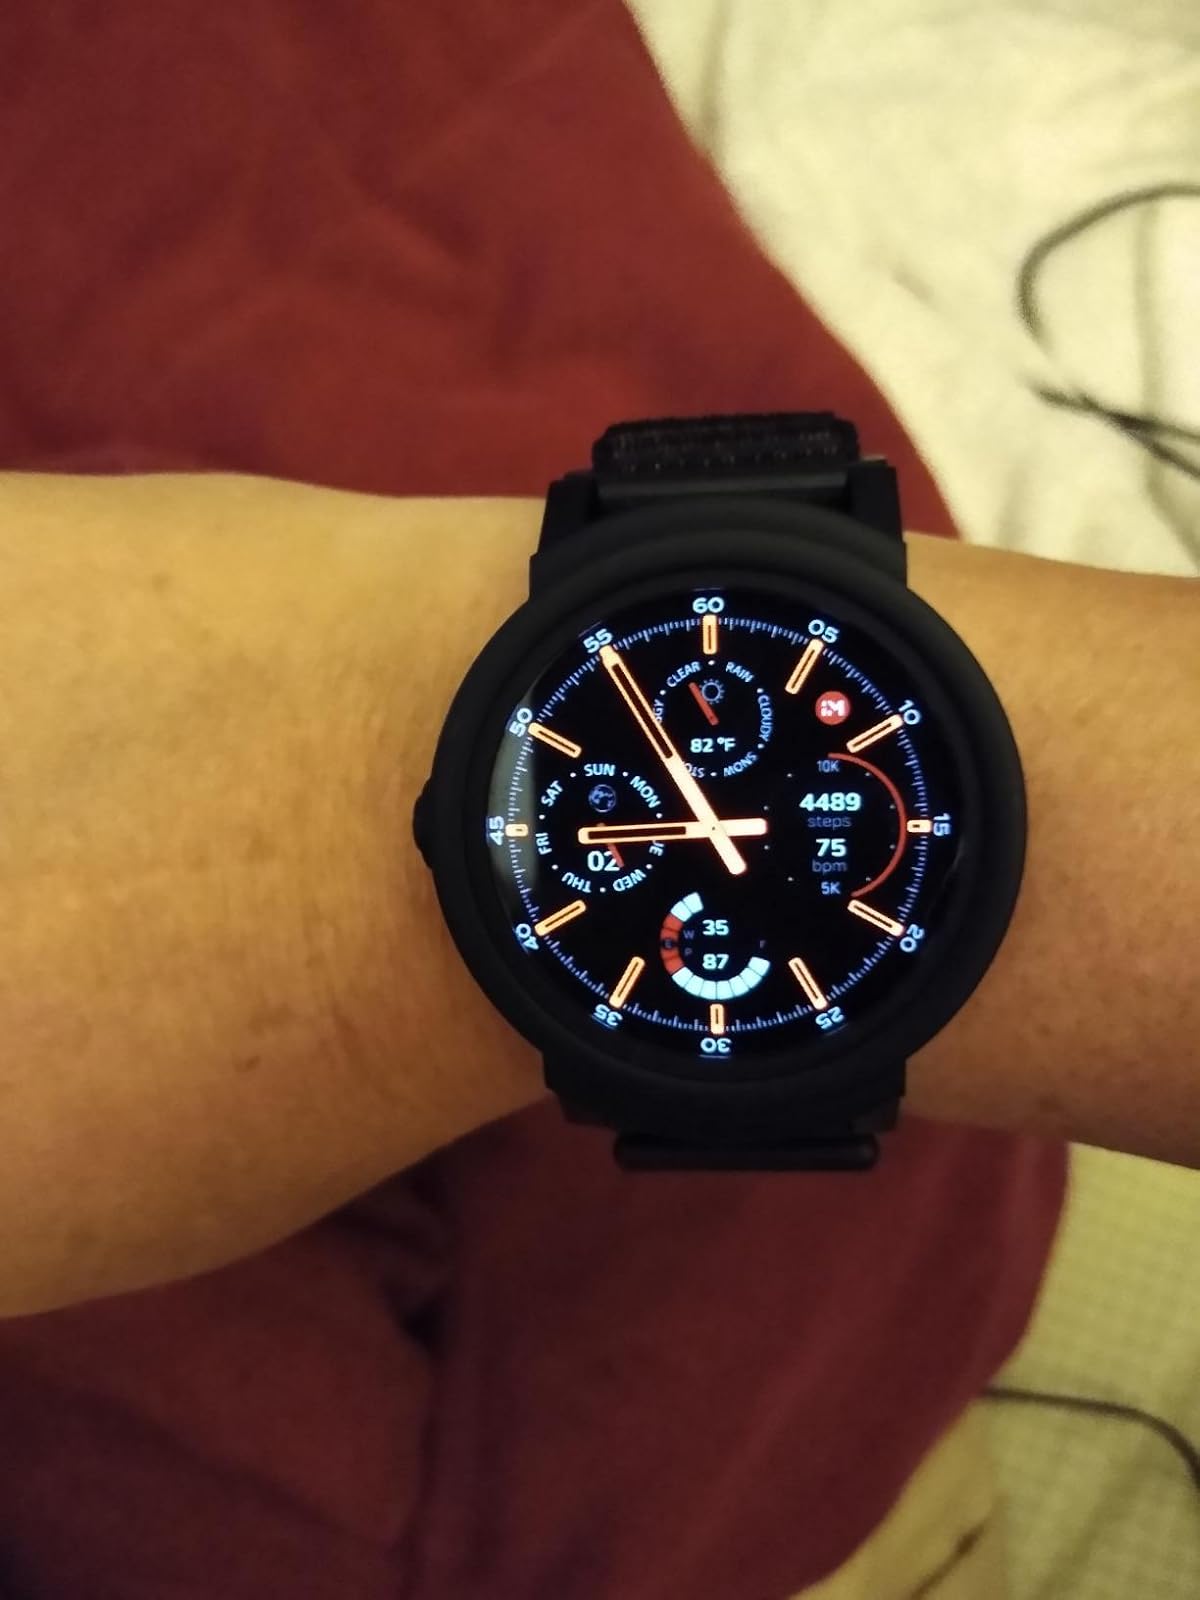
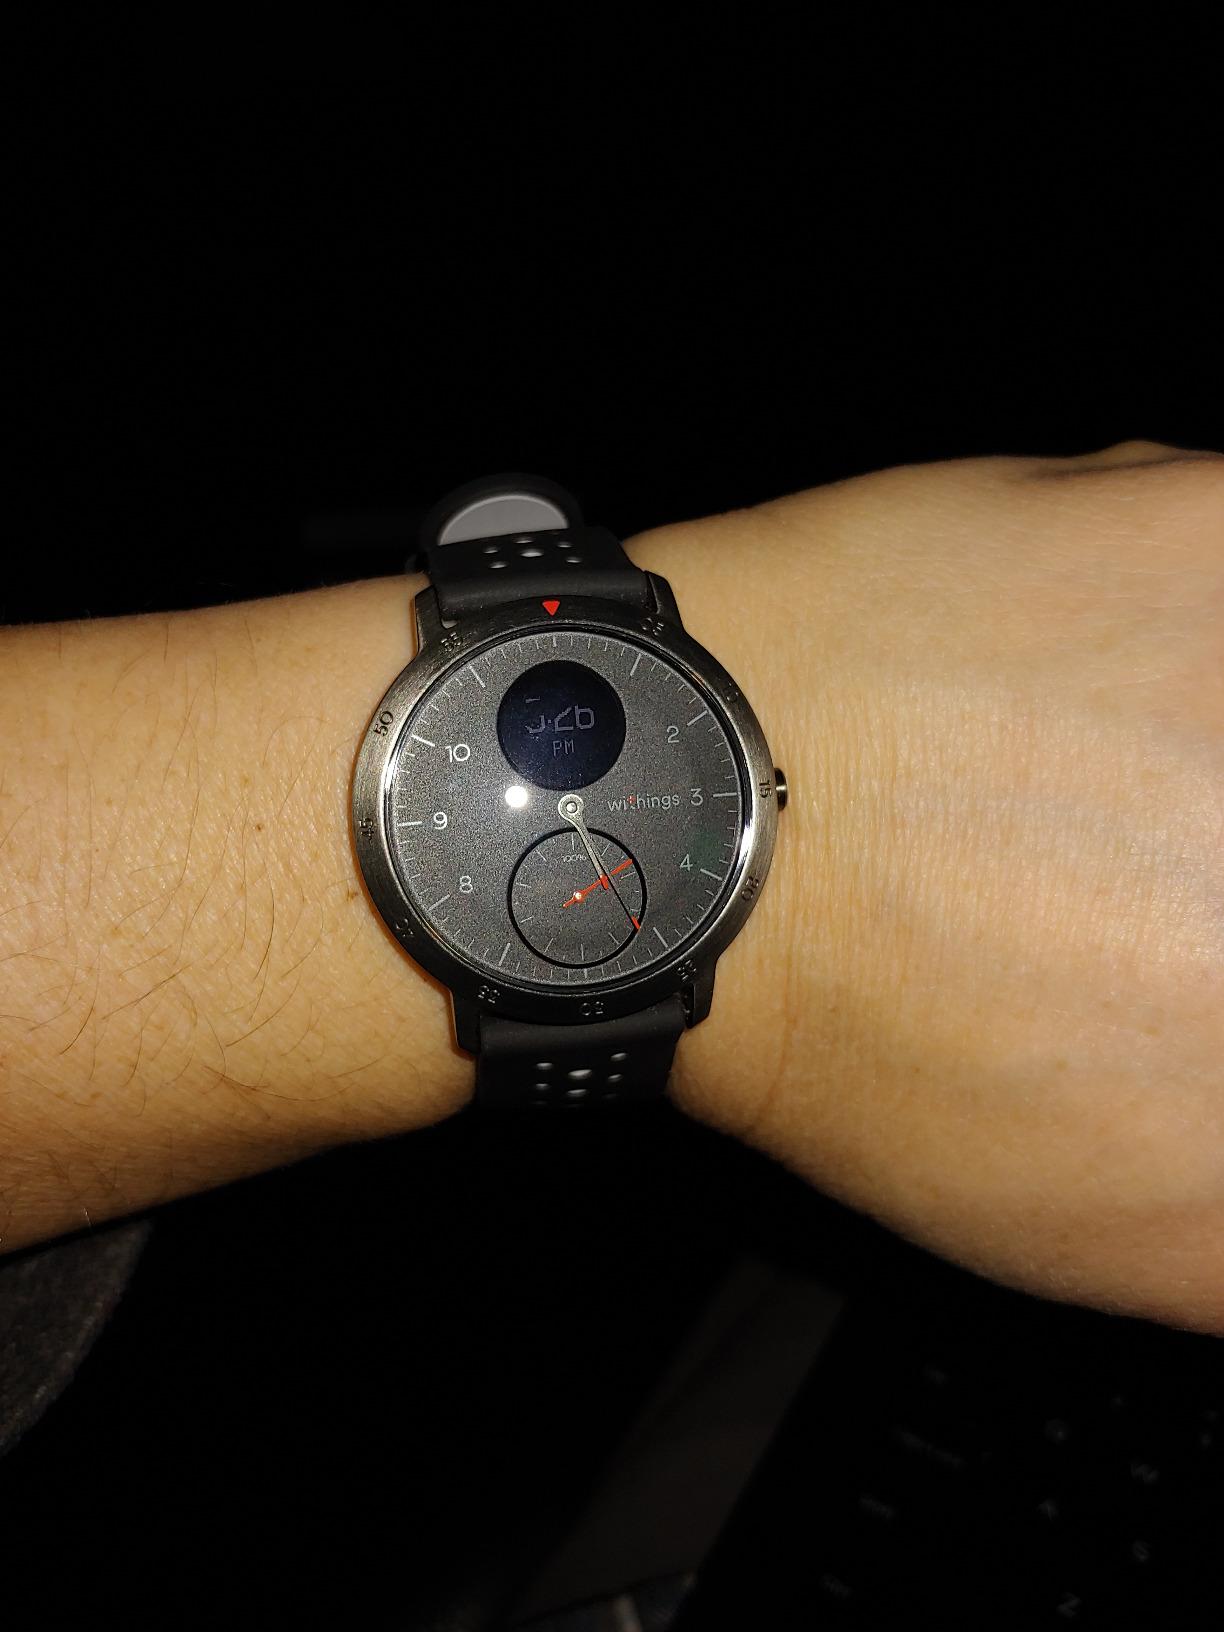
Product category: smartwatch
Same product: no